Dracula 3D

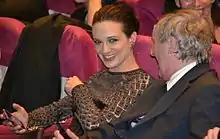
Asia and Dario Argento at the film's screening at the 2012 Cannes Film Festival.

"Dracula 3D" premiered at the Cannes Film Festival on 19 May 2012. It was released theatrically in France on 27 November 2013.